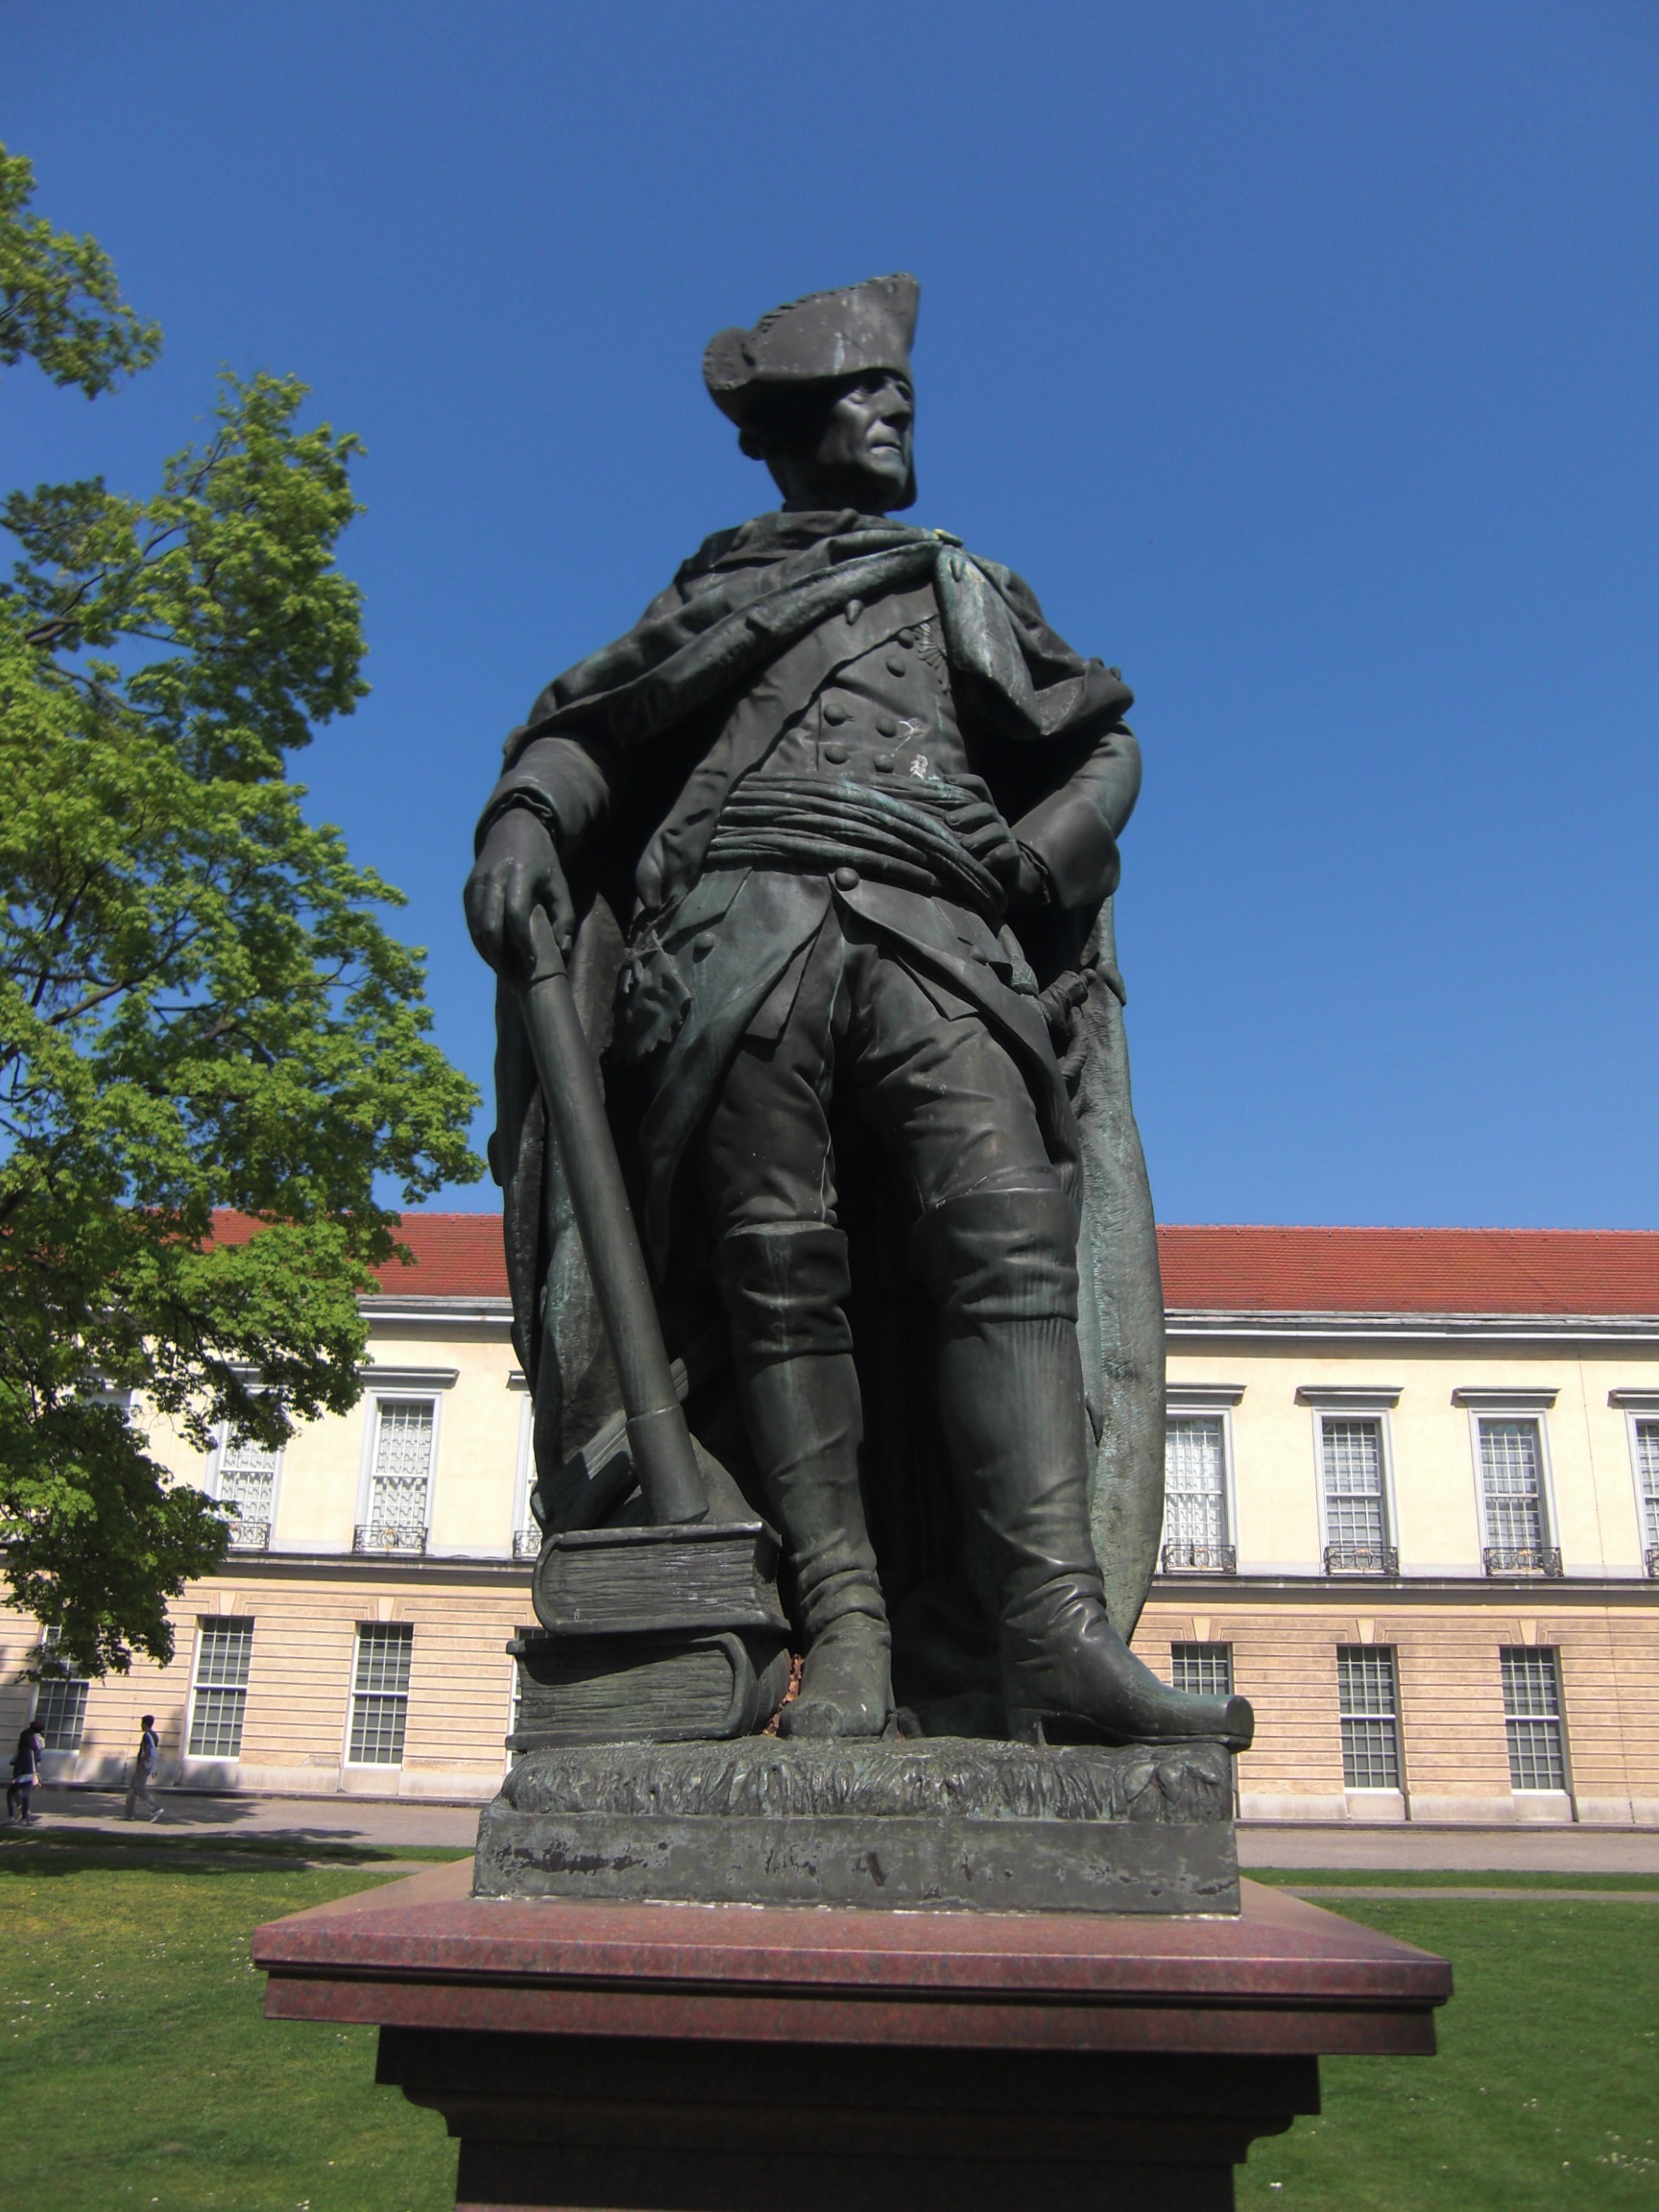
monument, statue, artwork, sculpture, memorial, art, berlin, schlossgarten, castle charlottenburg, frederick the great, charlottenburg palace